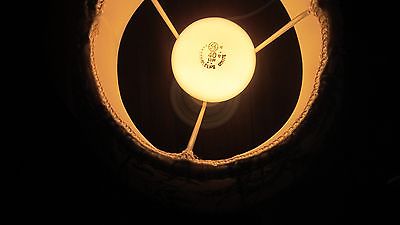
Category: lamp